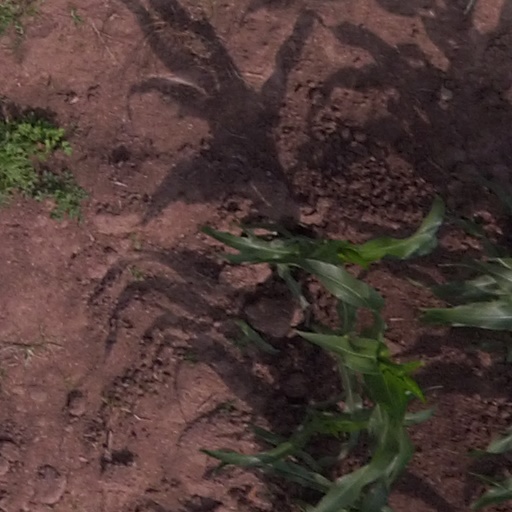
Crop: maize; corn